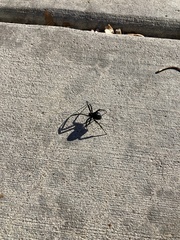
Species: Lactrodectus_hesperus